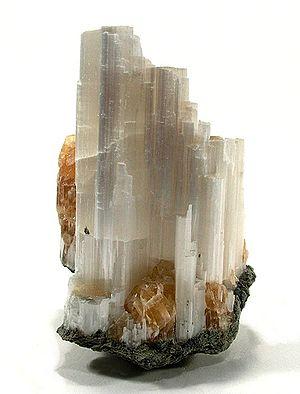
L’ulexite est un soroborate double hydraté de calcium et de sodium, de formule NaCa[B₅O₆(OH)₆] · 5 H₂O, qui appartient à la même classe que les carbonates. Ce corps minéral rare et fragile, léger et souvent spongieux, à trace blanche, forme aussi une roche évaporite très tendre qui contient parfois de petites quantités de fer, de magnésium et de manganèse.